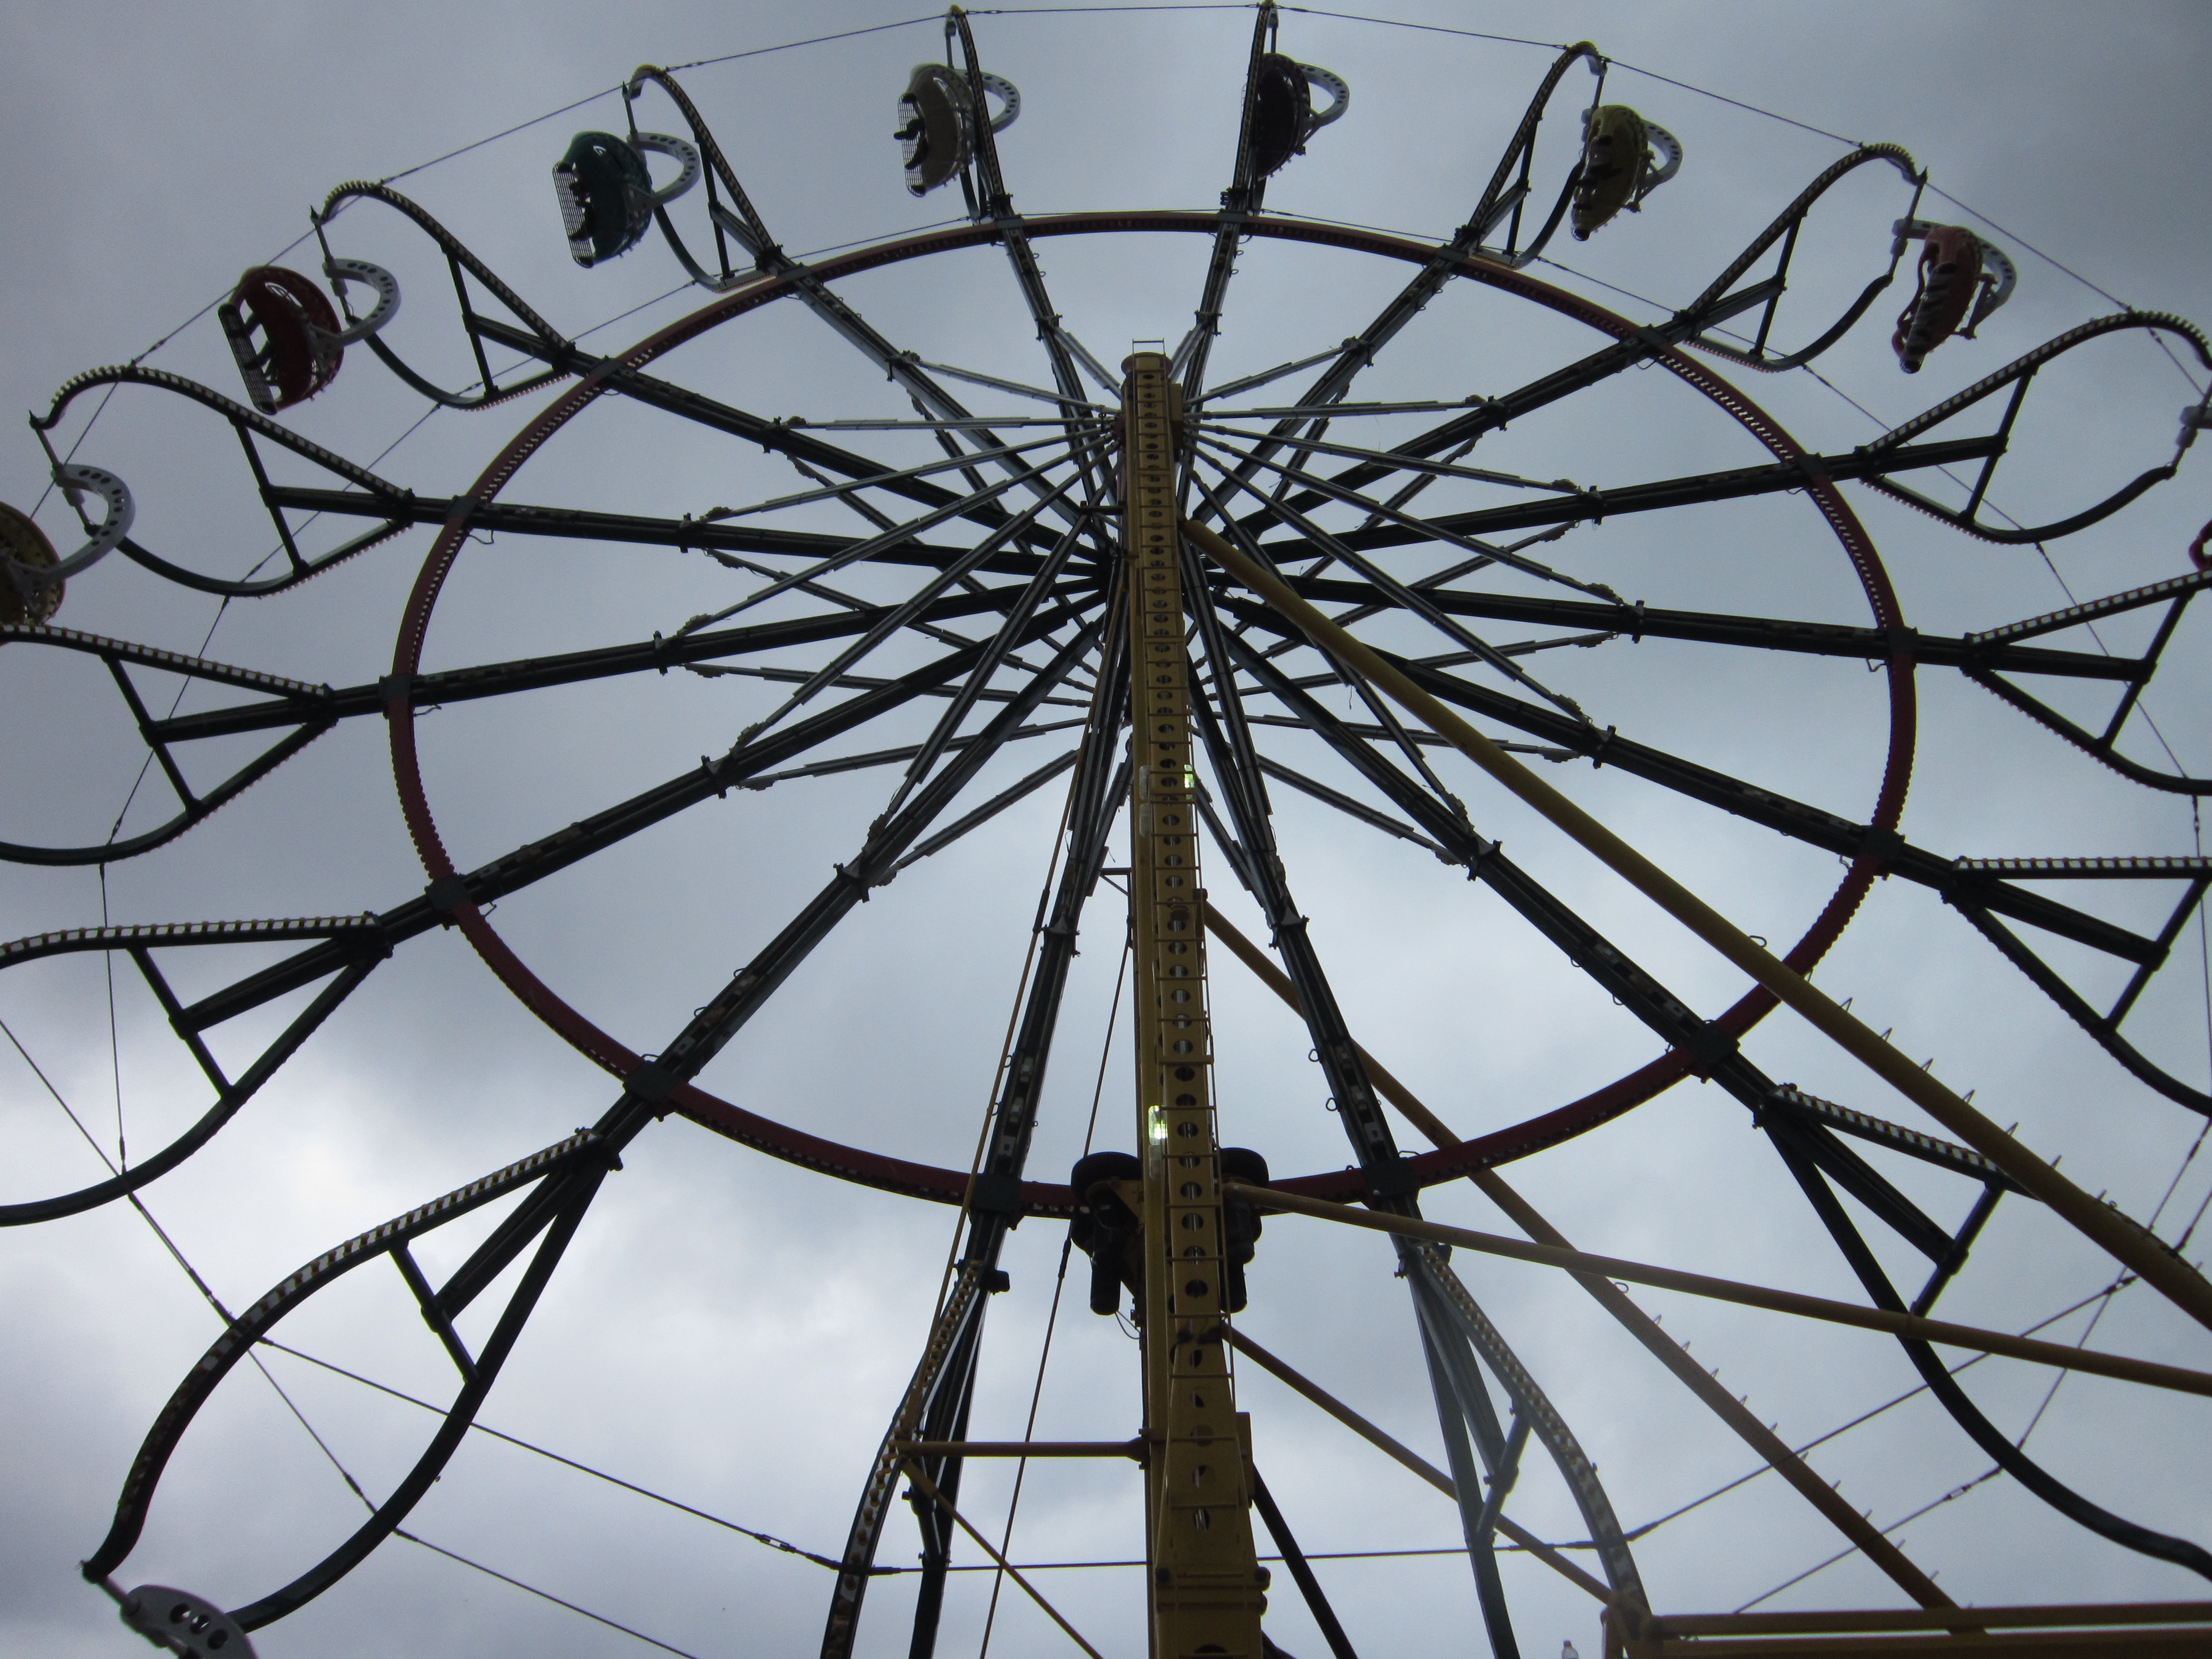
wheel, recreation, line, ferris wheel, circle, symmetry, tourist attraction, dome, outdoor recreation